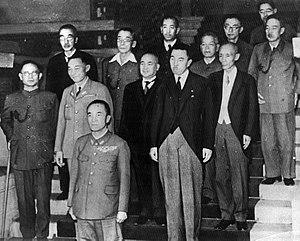
Le prince Naruhiko Higashikuni est un homme d'État, le 43ᵉ Premier ministre du Japon du 17 août 1945 au 9 octobre 1945, soit une période de 54 jours. Il est membre de la famille impériale japonaise, et demi-frère du prince Yasuhiko Asaka et oncle de l'empereur Shōwa de par son mariage avec la princesse Toshiko, dernière enfant de l'empereur Meiji. Il est en outre le seul membre de la famille impériale à avoir été chef de gouvernement. Son mandat de Premier ministre est le plus court de l'histoire du Japon. Il est le fondateur de l'Université de Technologie de Chiba.
Mamoru Shigemitsu était le ministre des Affaires étrangères du Japon à la fin de la Seconde Guerre mondiale. Avant d'obtenir le poste de ministre, il fut diplomate en Chine, ambassadeur du Japon en Union soviétique et au Royaume-Uni. Le 29 avril 1932, lors de l'attentat de Shanghai, il perdit sa jambe droite, qui fut ensuite remplacée par une prothèse.